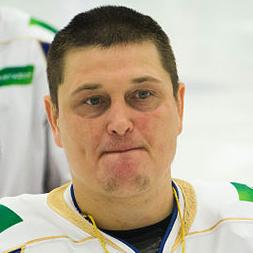
Age: 37